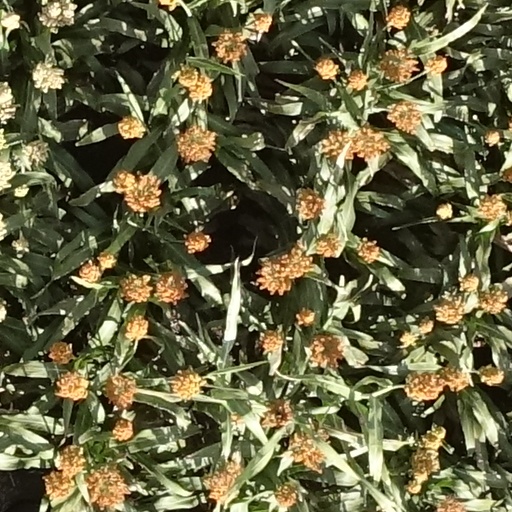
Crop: sorghum